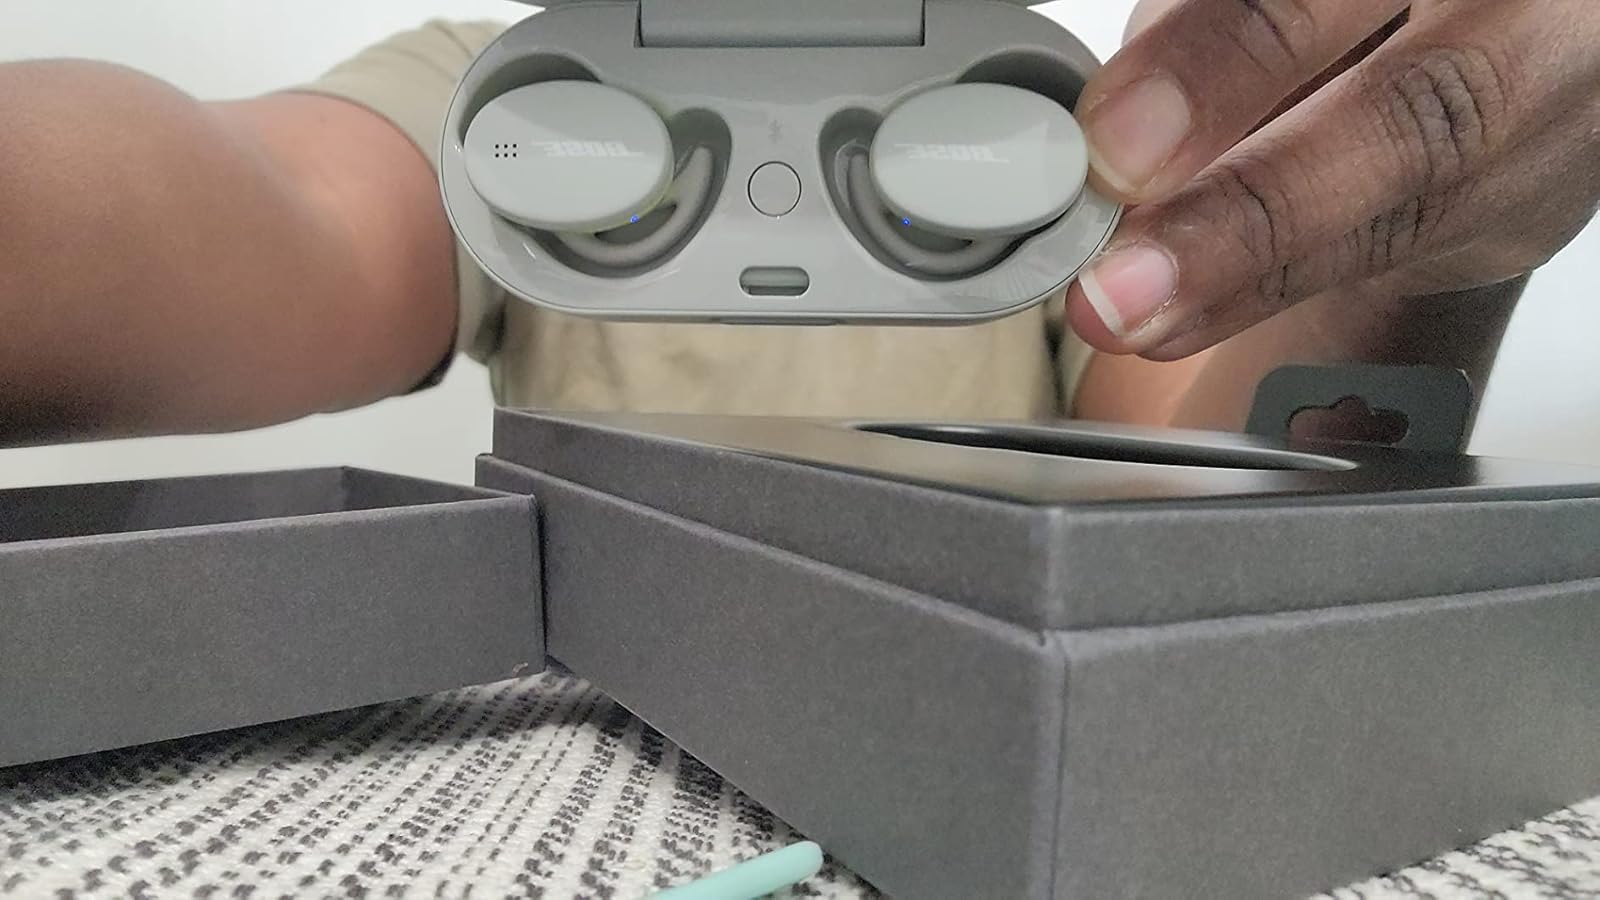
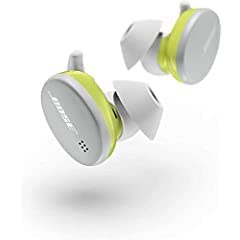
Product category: earbuds
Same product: yes